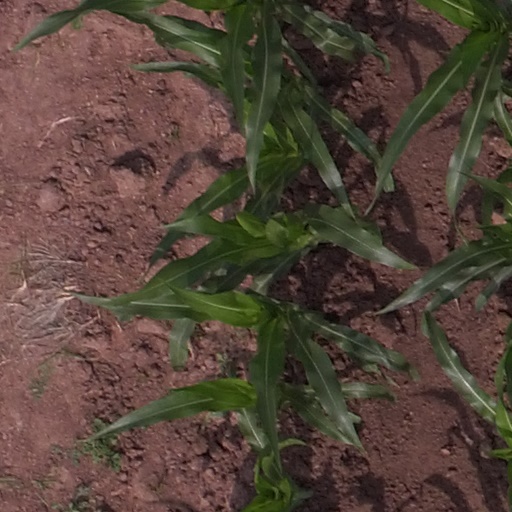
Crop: maize; corn